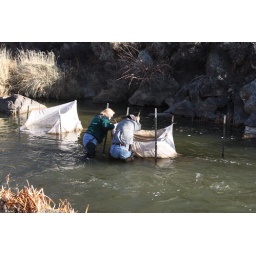
Looking for feeder fish in a fish pen in the river at otter release spot.